Don Neely

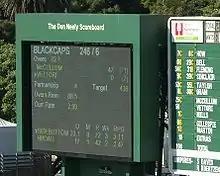
The main scoreboard at the Basin Reserve Wellington is named after Don Neely

In September 2006, Neely was appointed the president of New Zealand Cricket at NZC's Annual General Meeting in Wellington. He replaced John R. Reid, who had captained Wellington when Neely first played for that province, and who handed that captaincy to Neely when international duty pulled him away from domestic cricket. Neely served three one-year terms, the maximum allowed by the rules of NZC, and was replaced by Denis Currie in 2009.